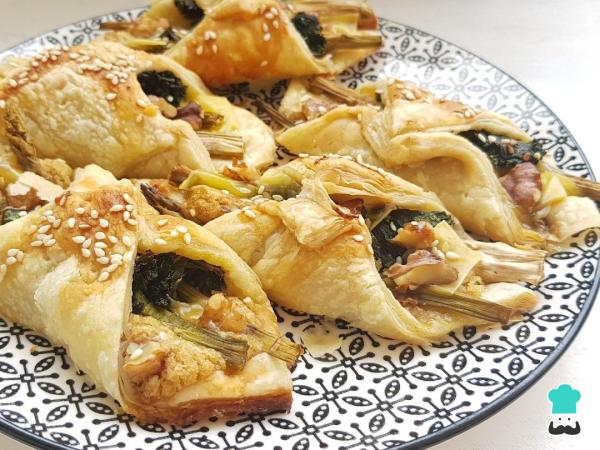
Precalienta el horno a 180 grados y colócalos en una bandeja de horno cubierta con papel vegetal o sulfurizado. Hornea el hojaldre relleno de espárragos trigueros a 180 ºC durante 20 minutos hasta que la masa se dore.¿Buscas otras ideas para obtener recetas fáciles pero originales? Pues échale un visatzo a mi blog Vegspiration.